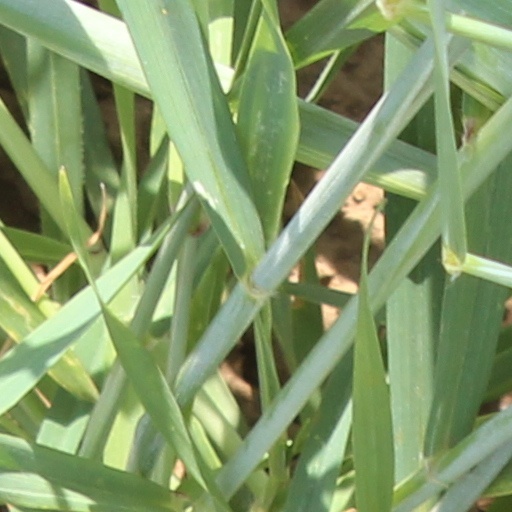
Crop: wheat